The Main Attraction (film)

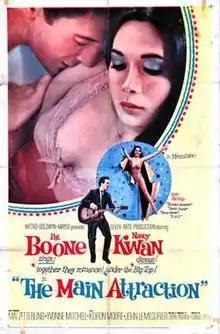
1961 theatrical poster

The Main Attraction is a 1962 British-American drama film directed by Daniel Petrie, and starring Pat Boone, Nancy Kwan and Mai Zetterling. It was written by John Patrick. The music soundtrack was written by Boone and Jeff Corey and performed by Boone. A young drifter causes problems for a small European circus.